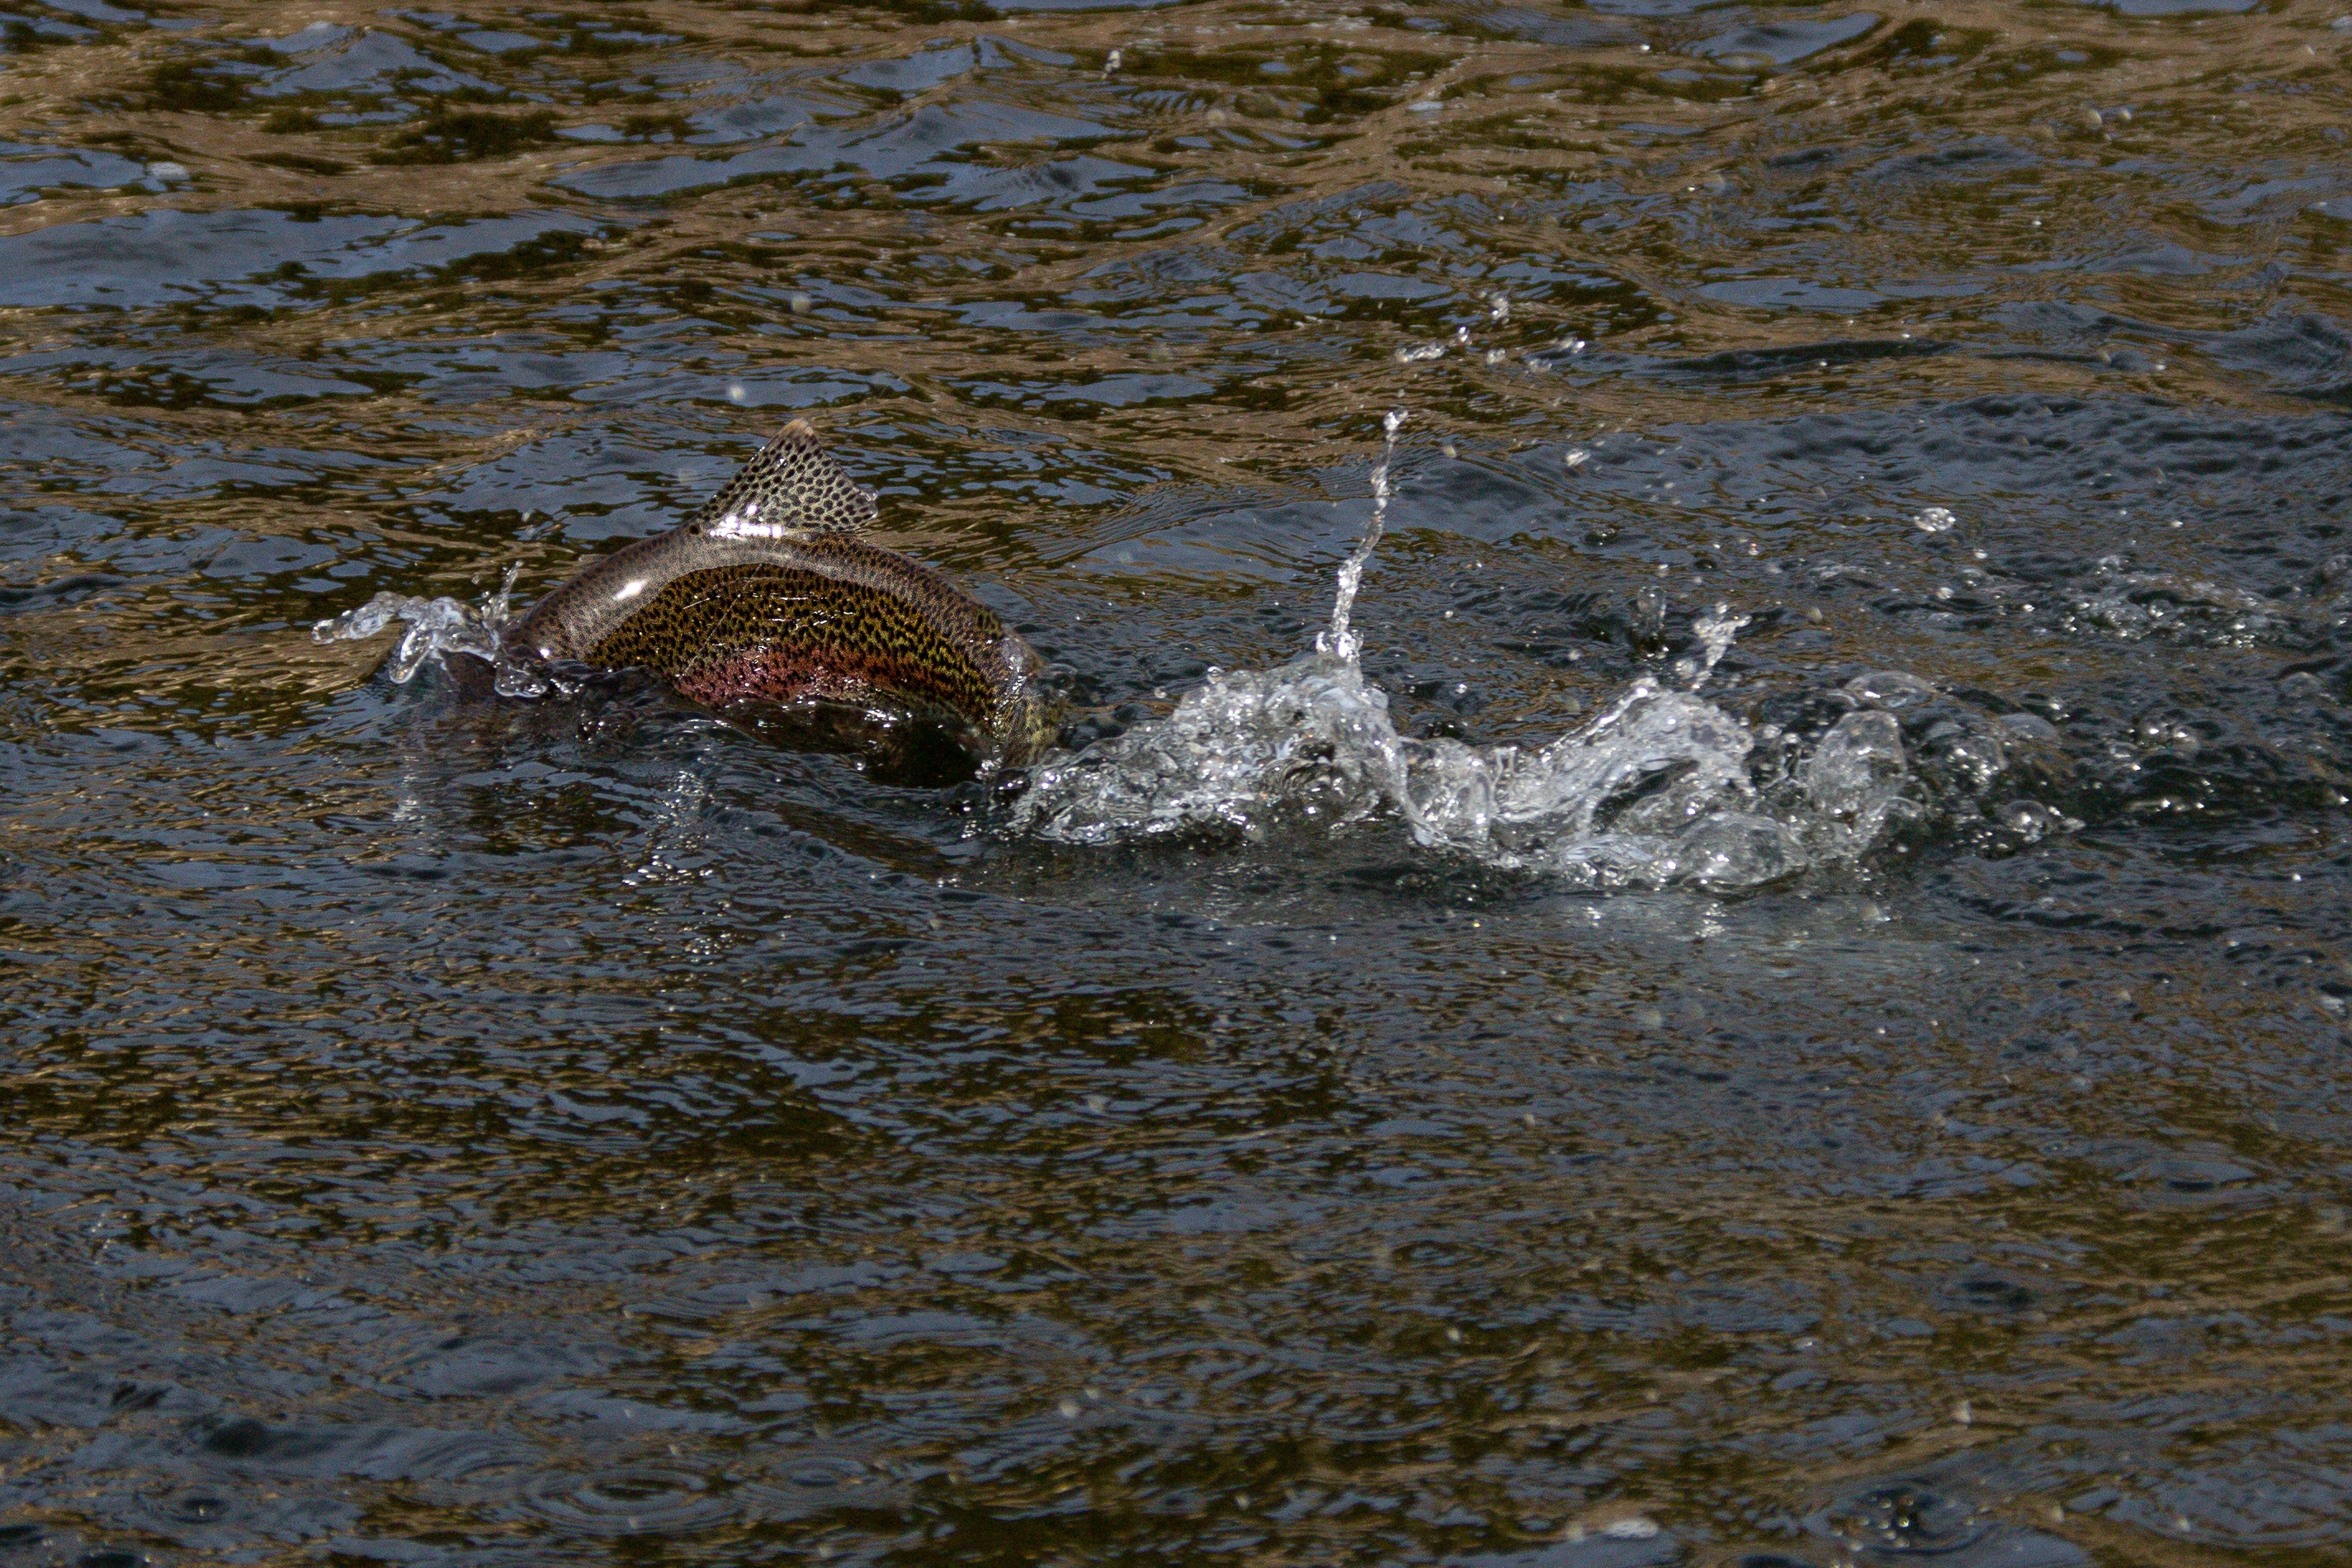
sea, water, wildlife, reflection